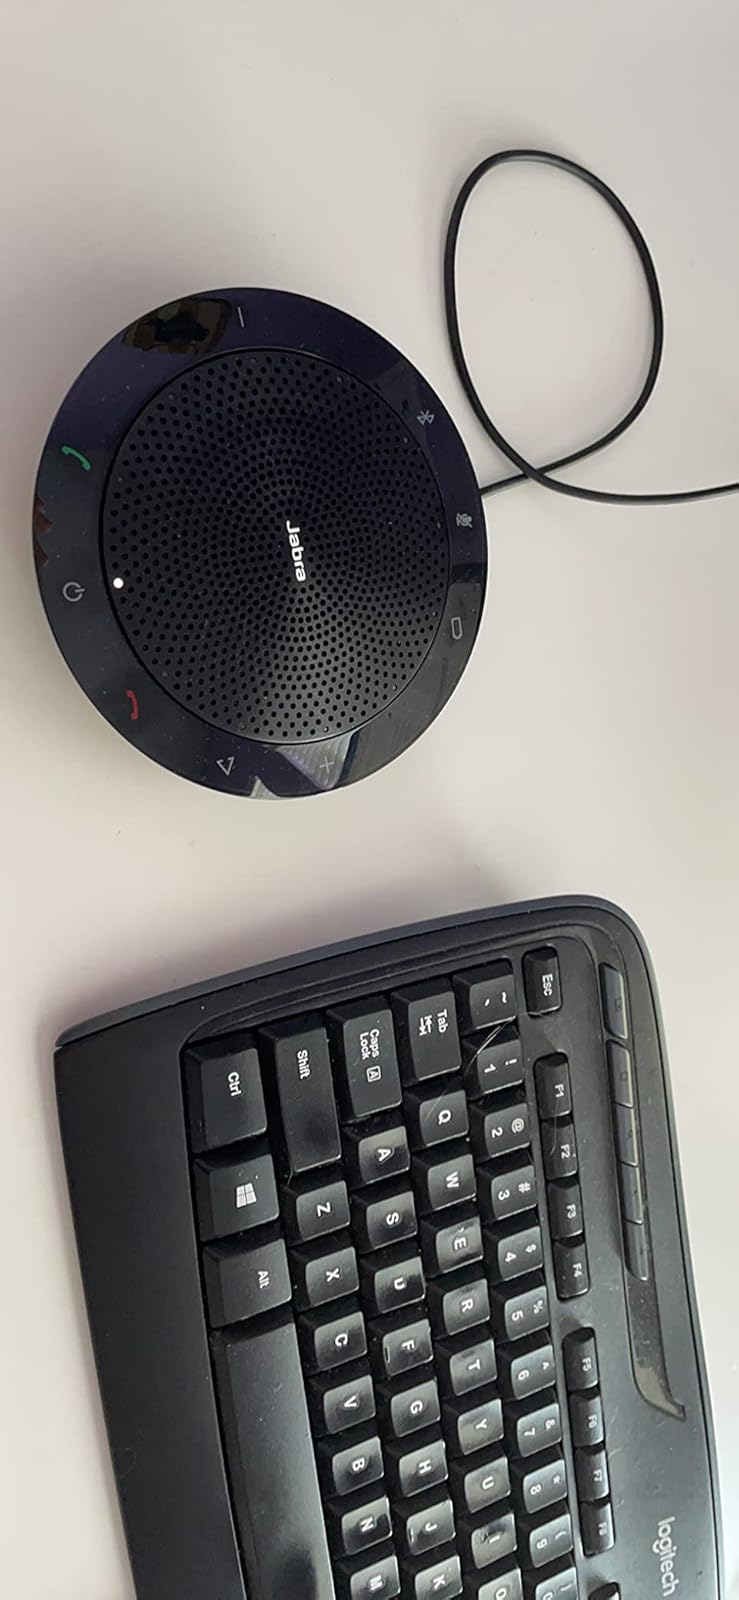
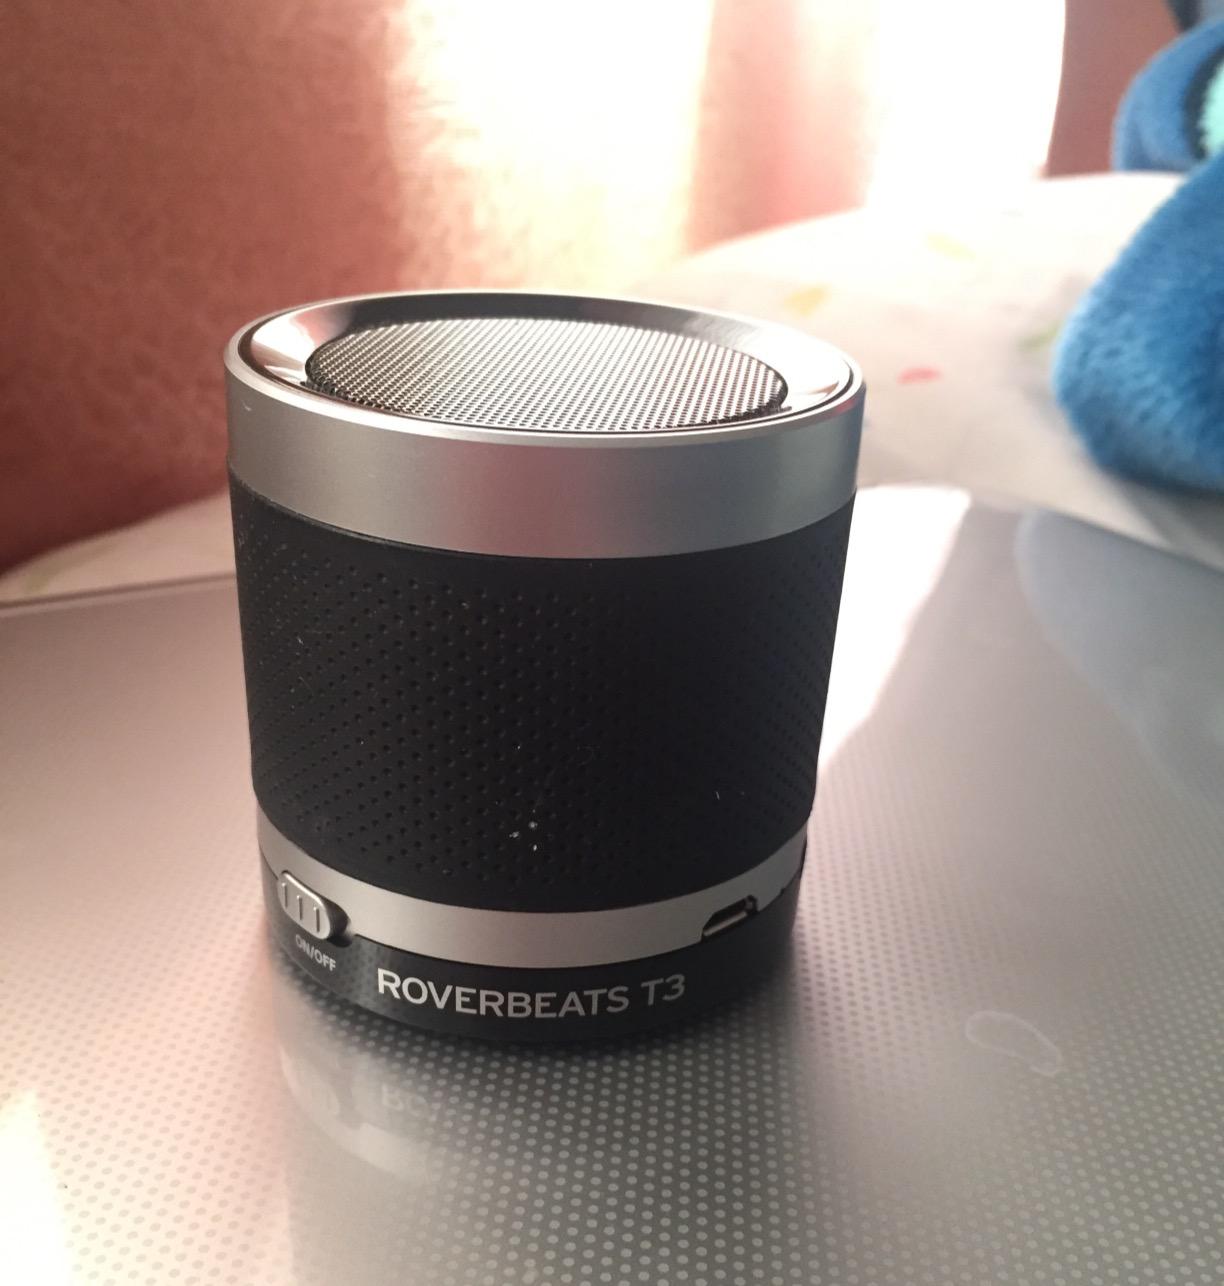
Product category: speaker
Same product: no